Magic lantern

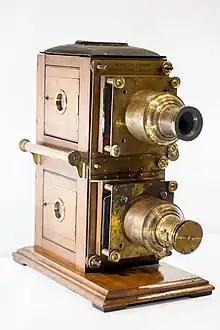
A stereopticon magic lantern

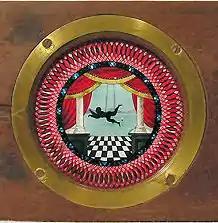
Slide with a fantoccini trapeze artist and a chromatrope border design

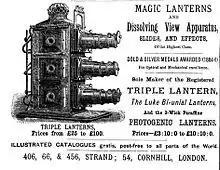
Advertisement with picture of a triple lantern / dissolving view apparatus (1886)

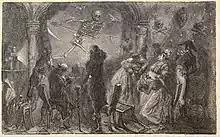
Interpretation of Robertson's Fantasmagorie from F. Marion's "L'Optique" (1867)

The effect of a gradual transition from one image to another, known as a dissolve in modern filmmaking, became the basis of a popular type of magic lantern show in England in the 19th century. Typical dissolving views showed landscapes dissolving from day to night or from summer to winter. This was achieved by aligning the projection of two matching images and slowly diminishing the first image while introducing the second image. The subject and the effect of magic lantern dissolving views is similar to the popular Diorama theatre paintings that originated in Paris in 1822. 19th century magic lantern broadsides often used the terms "dissolving view", "dioramic view", or simply "diorama" interchangeably.